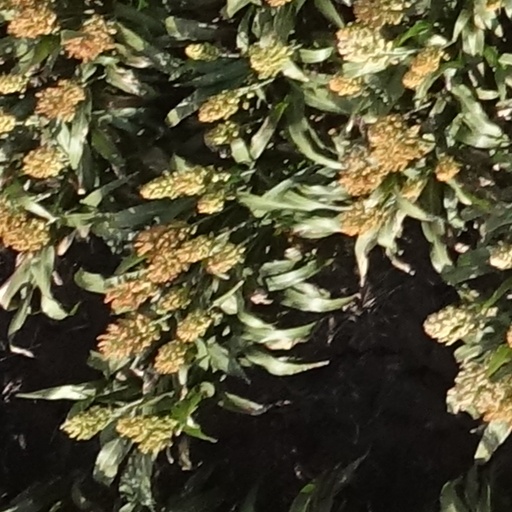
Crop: sorghum